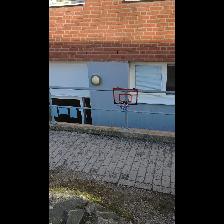
Label: NonHuman